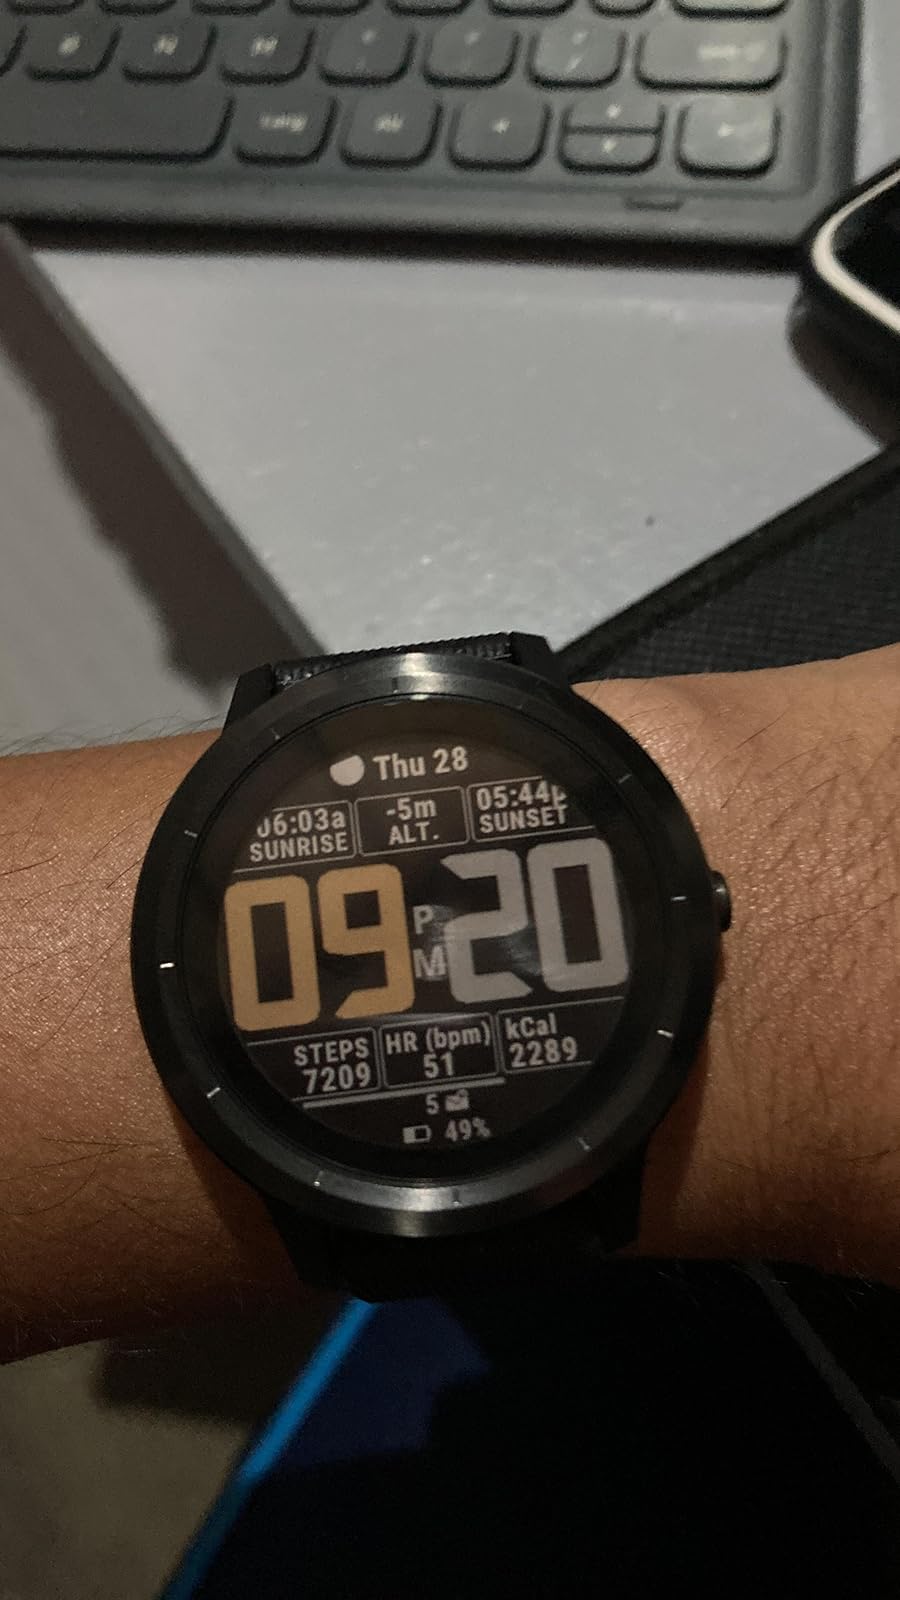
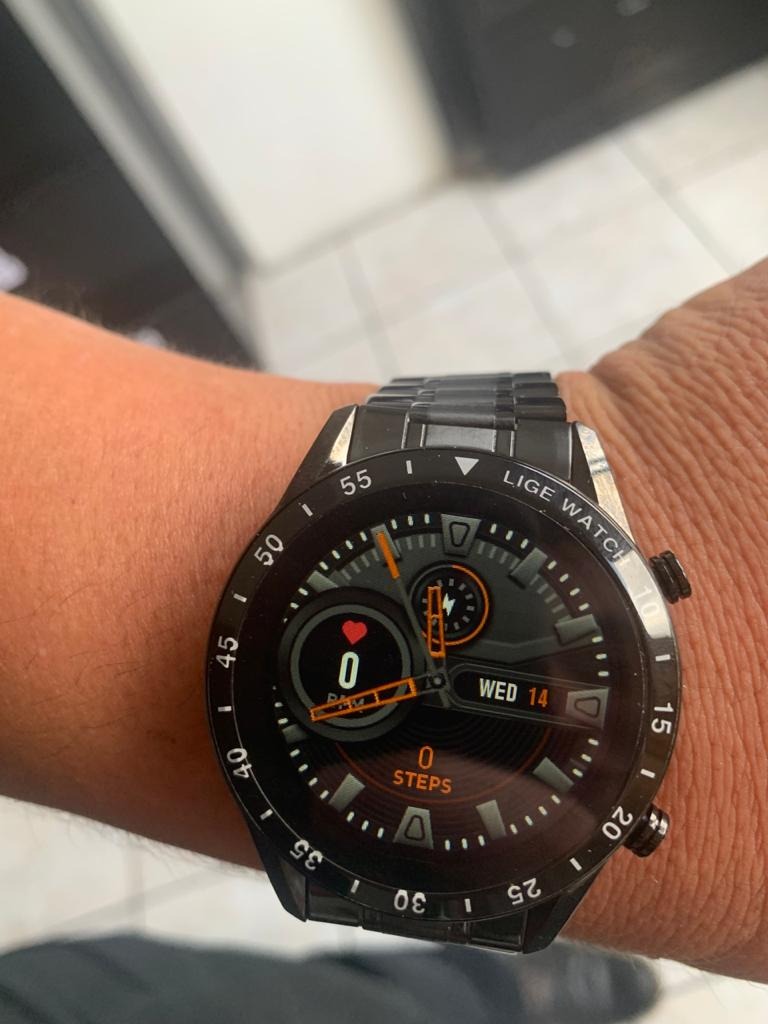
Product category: smartwatch
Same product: no